Chitarra battente

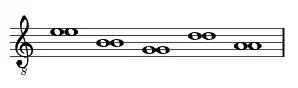
Tuning of the chitarra battente

From the first to the fifth courses of strings, the tuning is usually: E (Mi), B (Si), G (Sol), D (Re), A (La), like one of the three tunings of the baroque guitar & it's also the same as the 1st 5 strings of a Modern Guitar ( the bottom 2 an Octave Up from Normal) which makes it easy to play the same Chord shapes.